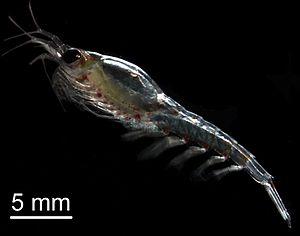
Thysanoessa inermis est une espèce de crustacés de la famille des Euphausiidae, faisant partie du zooplancton.
Thysanoessa est un genre de crustacés de la famille des Euphausiidae.